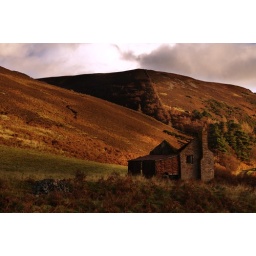
On a little lunchtime bike ride today. Possibly a bit over the top with the white balance...